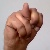
The image shows a hand gesture representing the letter 'N' in Indian Sign Language.